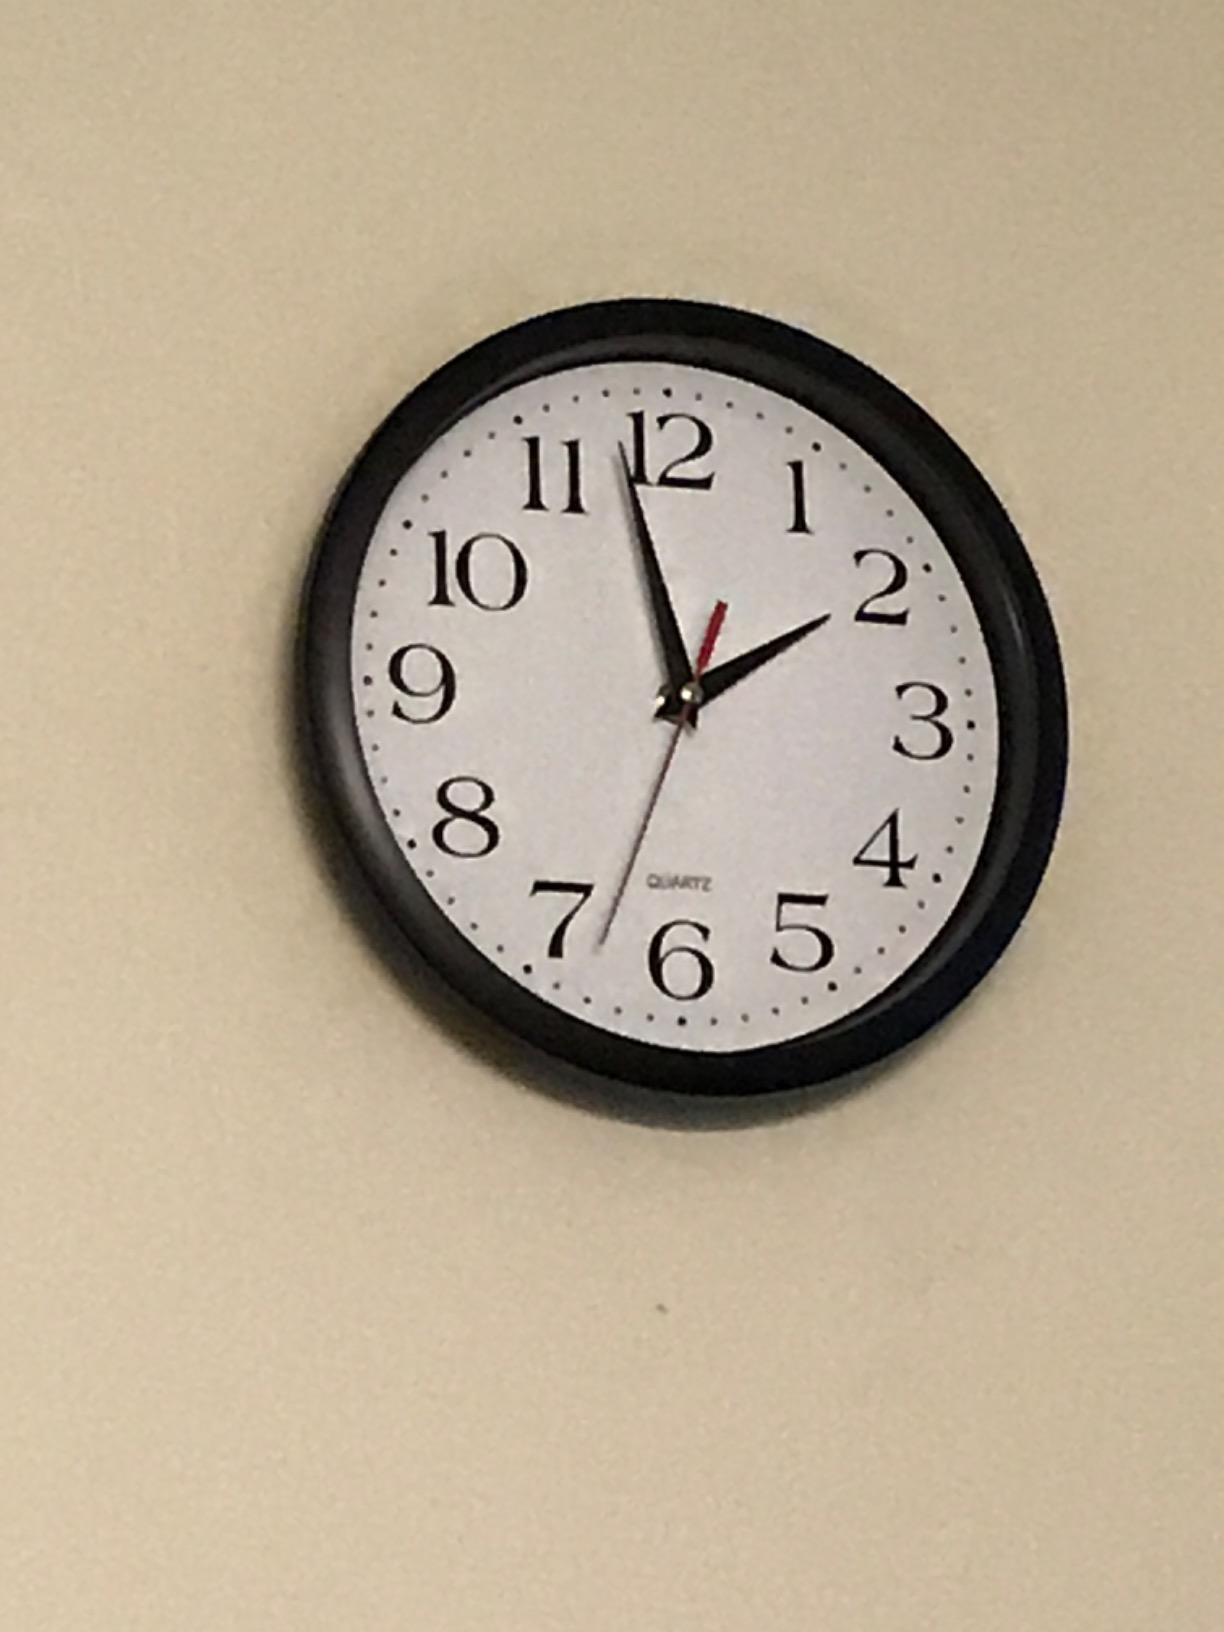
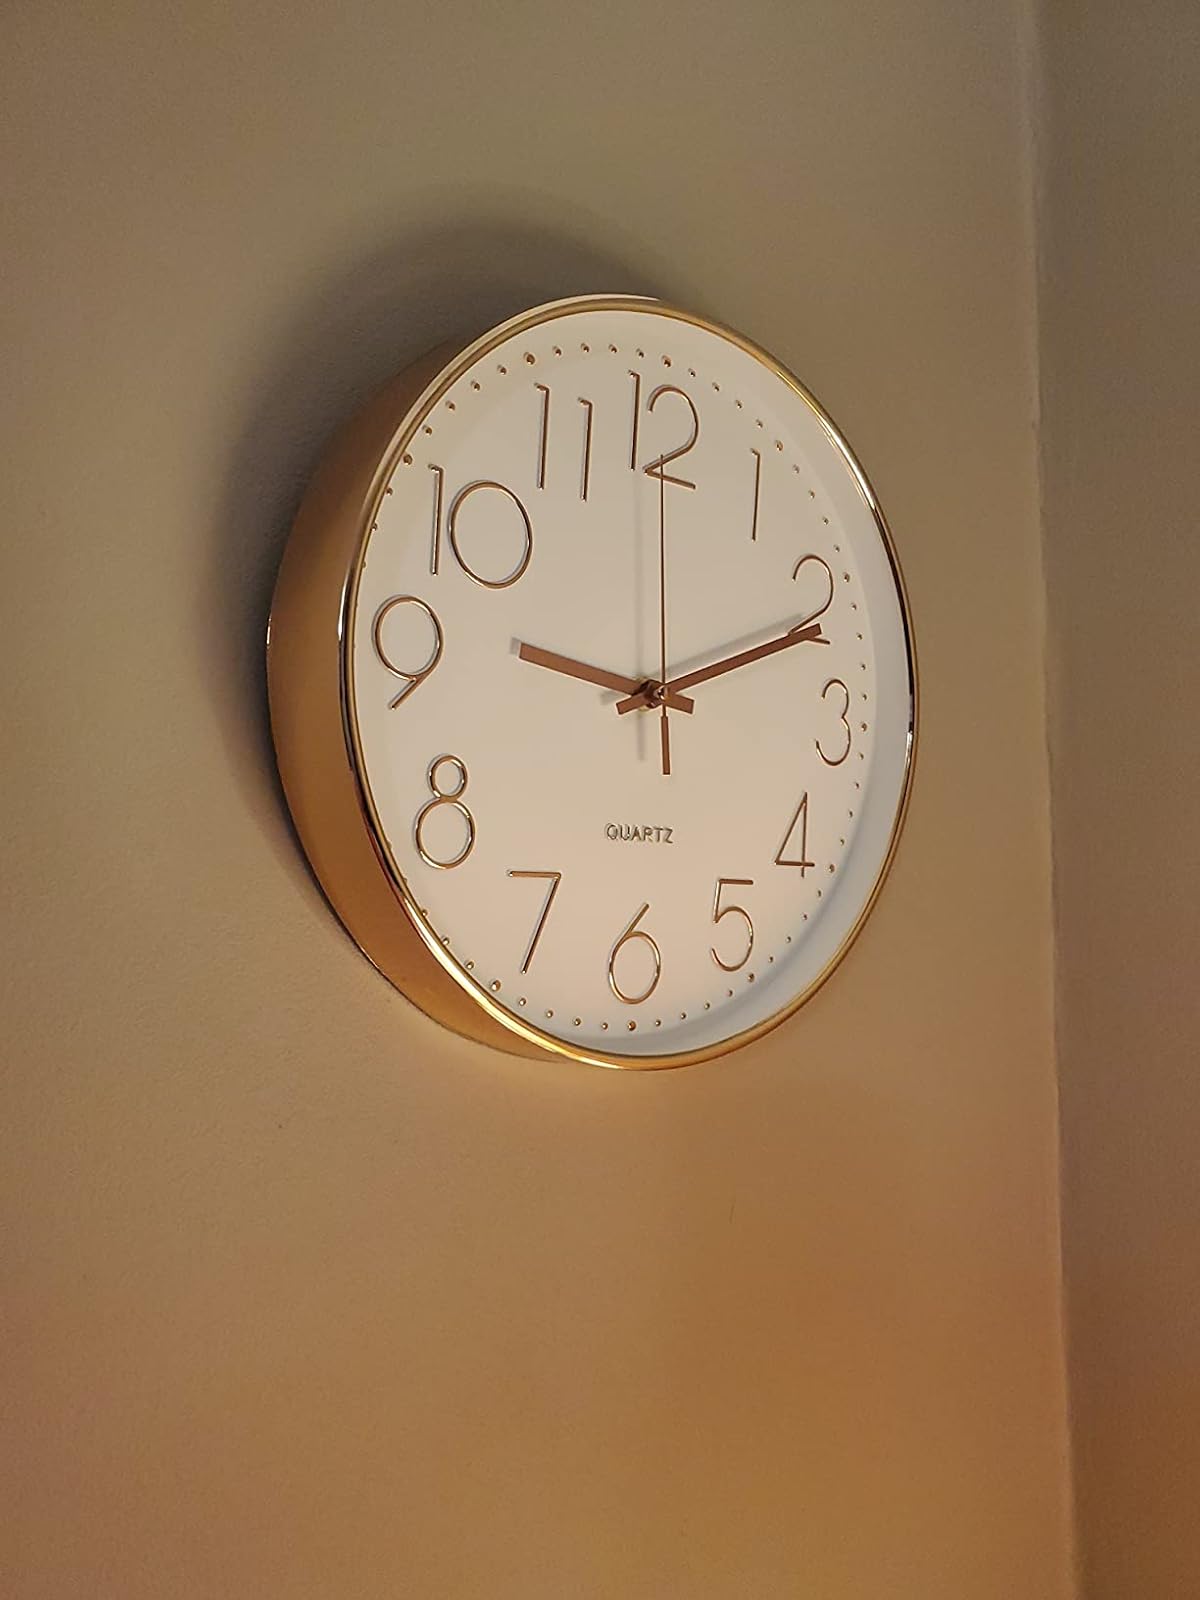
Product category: clock
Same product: no